No. 56 Squadron RAF

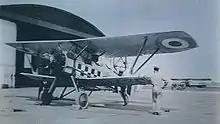
No. 56 Squadron Armstrong Whitworth Siskin Mk.IIIa, at RAF North Weald.

Only days after being disbanded, No. 80 Squadron, based at RAF Aboukir, in Egypt, was renumbered on 1 February 1920 to No. 56 Squadron. From here they flew Sopwith Snipes. The squadron was disbanded again on 23 September 1922; however, one flight was hastily reformed on 26 September and sent to Turkey for the Chanak Crisis. This flight was officially attached to No. 208 Squadron and remained in Turkey until August 1923. However it continued to use the 56 numberplate, even though No. 56 Squadron had reformed officially in November 1922 at RAF Hawkinge. This flight returned and rejoined the rest of the squadron at RAF Biggin Hill. In September 1924, No. 56 Squadron was assigned a red and white checker pattern as a means of squadron identification, something which the squadron would actively use up until 2008. The same month saw the squadron convert to the Gloster Grebe Mk.II, flying them until they were exchanged for Armstrong Whitworth Siskin Mk.IIIas in September 1927.